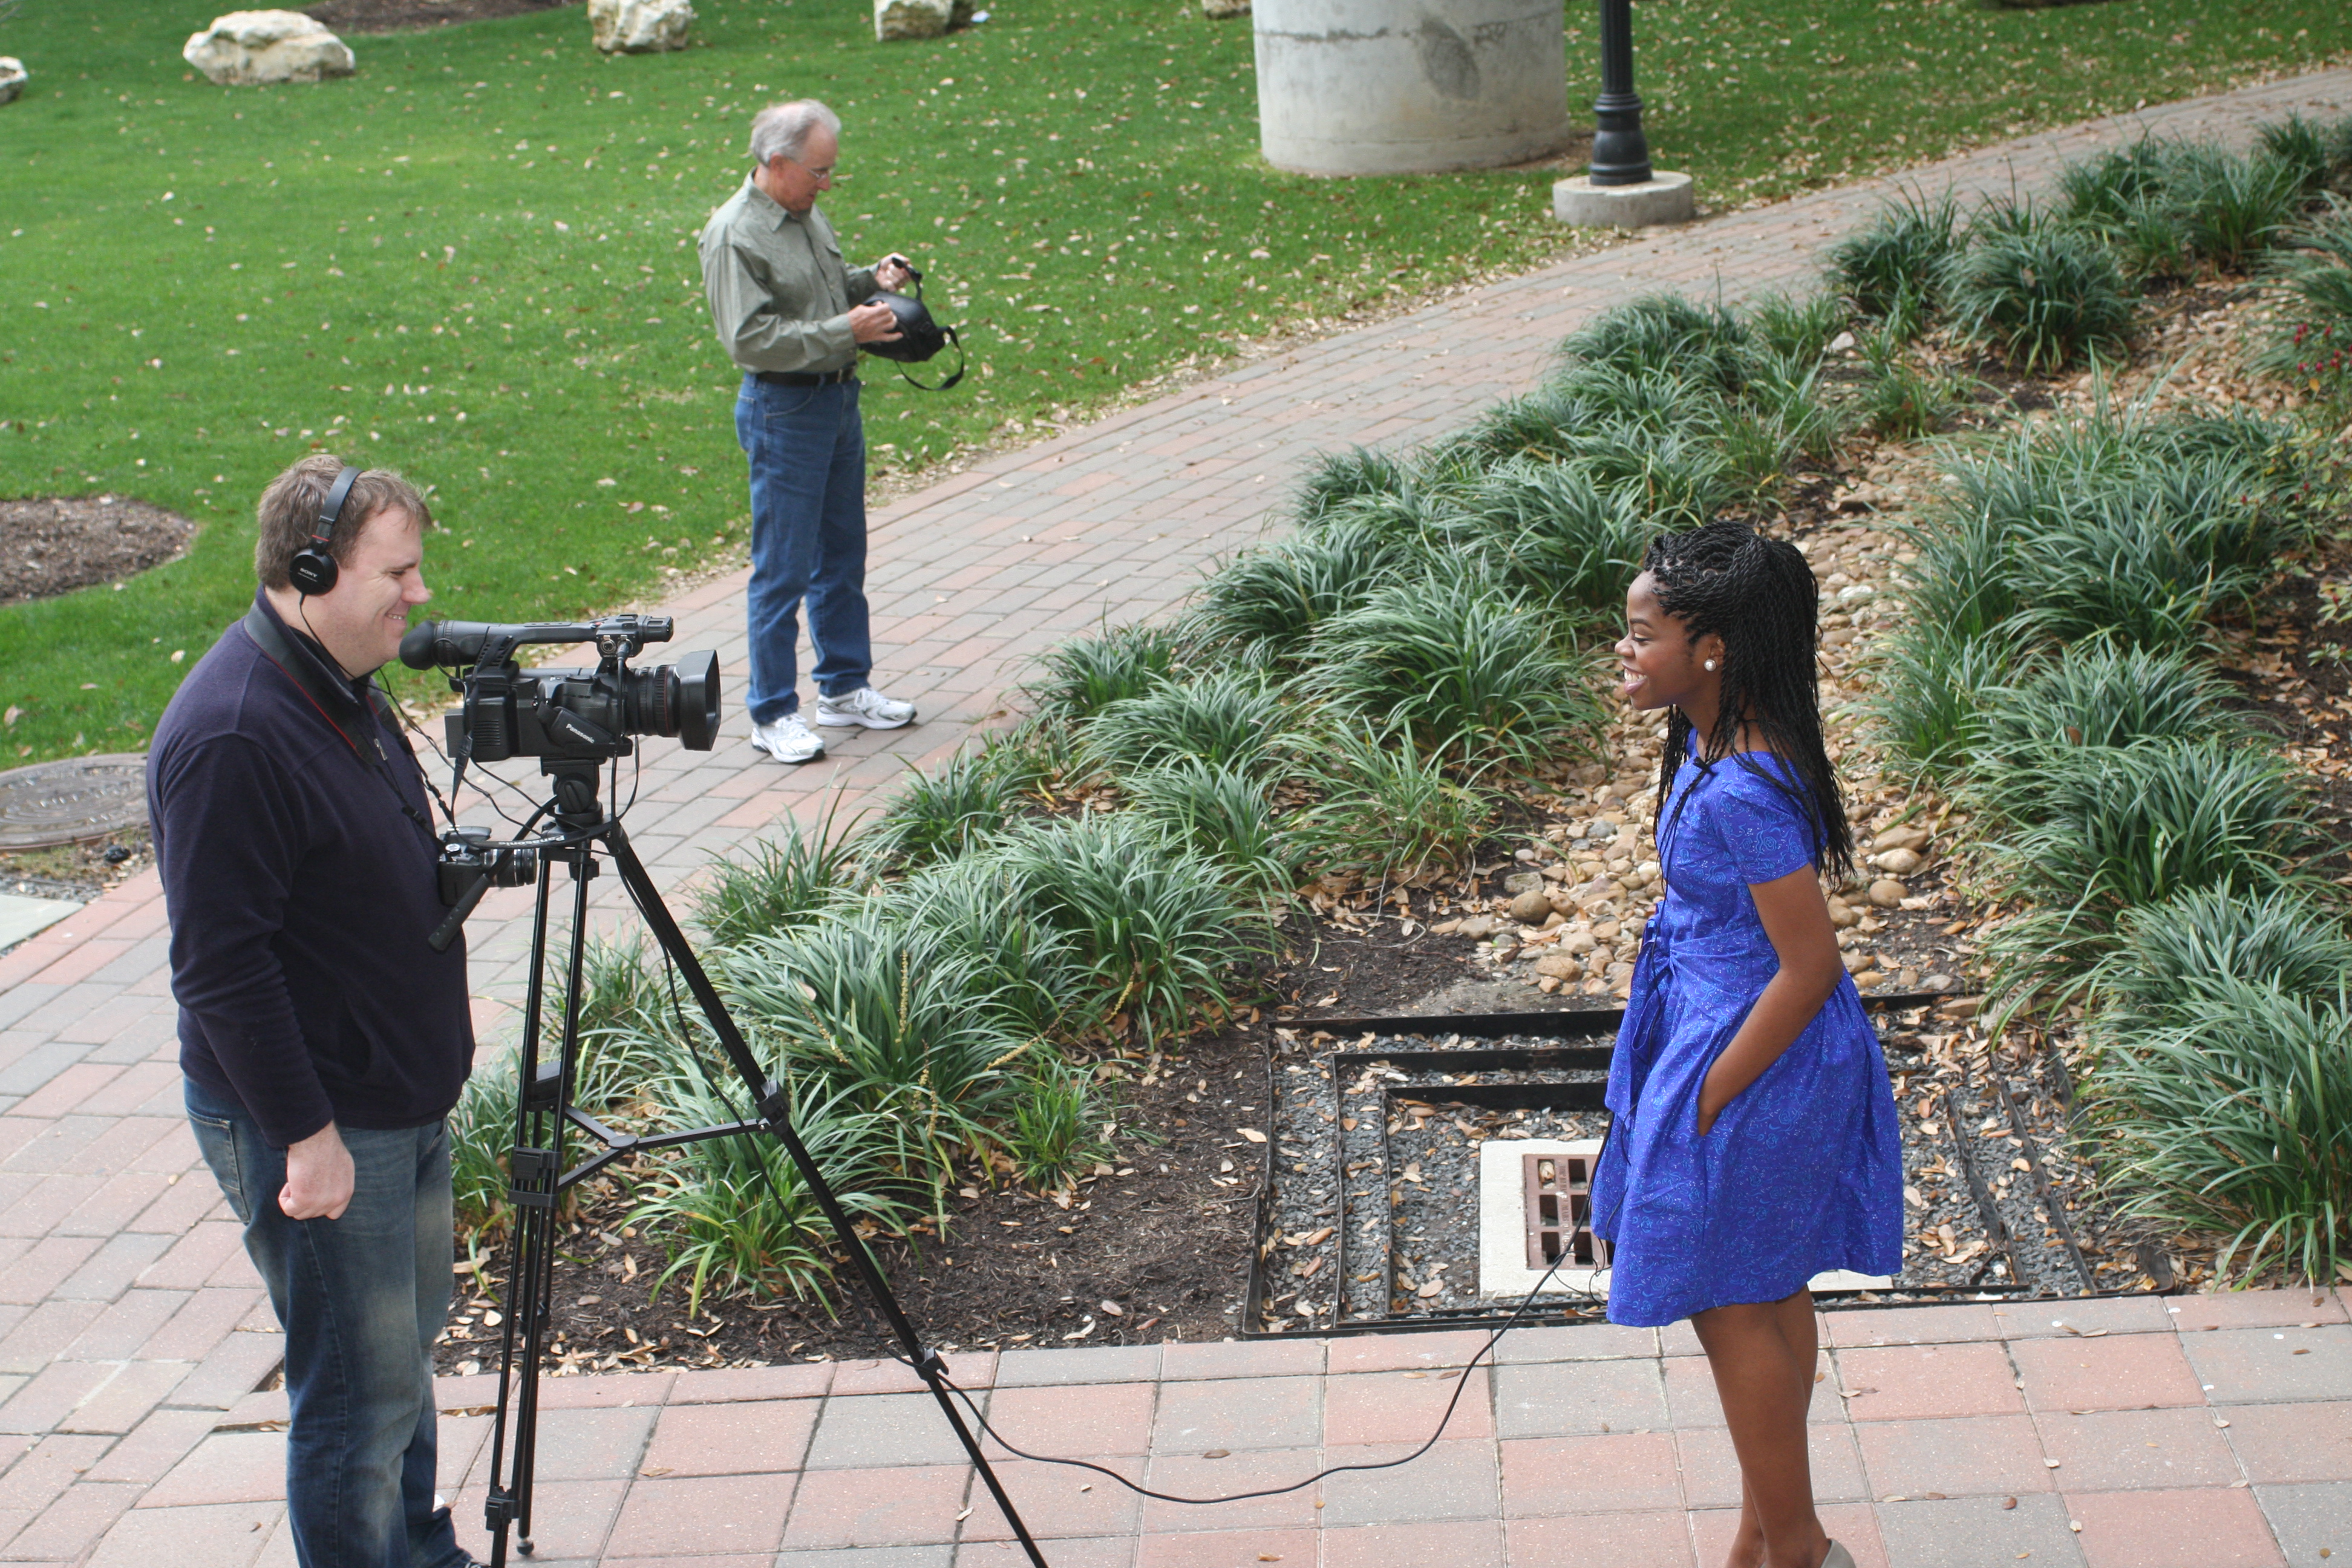
TV interview, reporter, reporting, media, photograph, camera operator, photography, grass, tourism